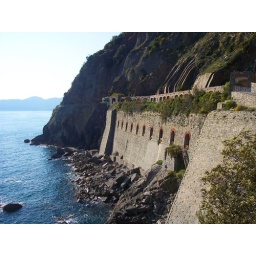
the tunnel in the road ahead... was painted on a wall